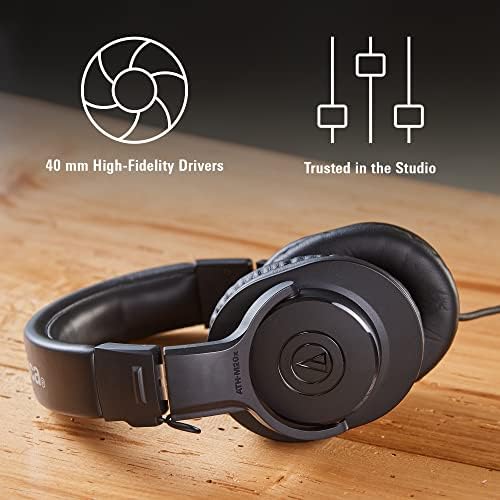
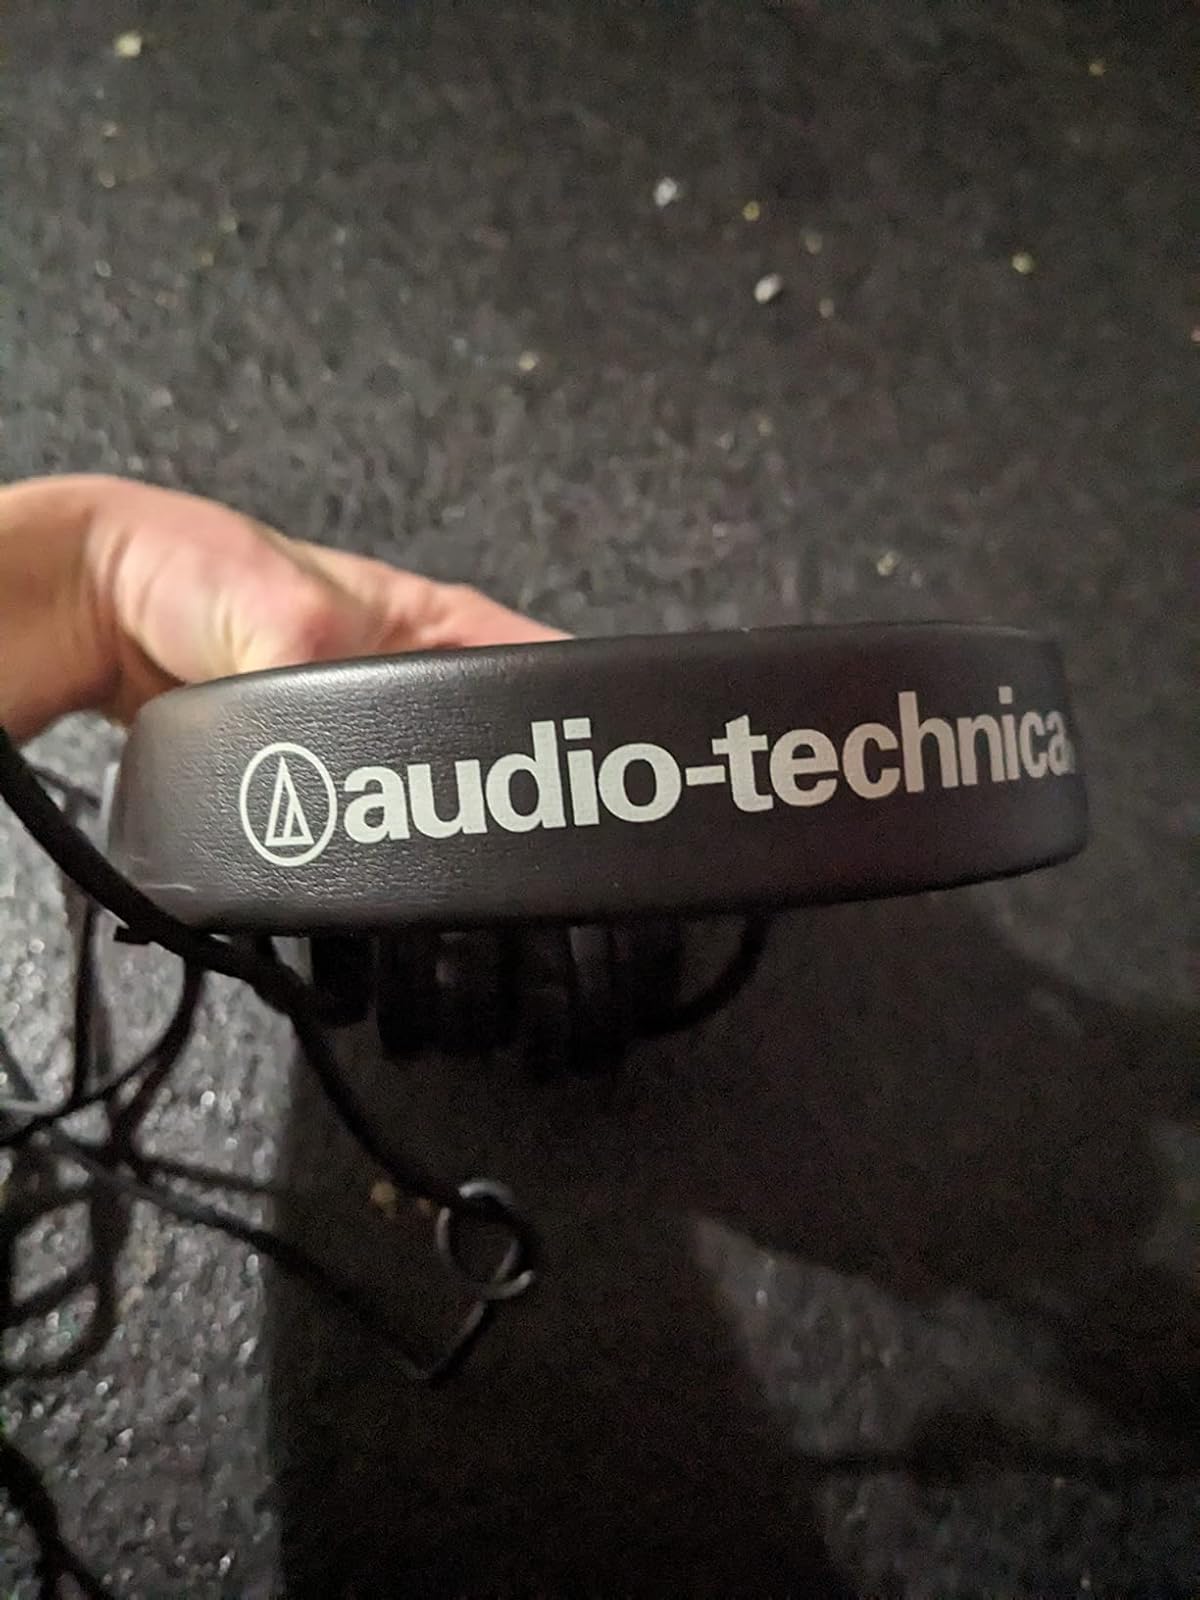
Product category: headphones
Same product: yes